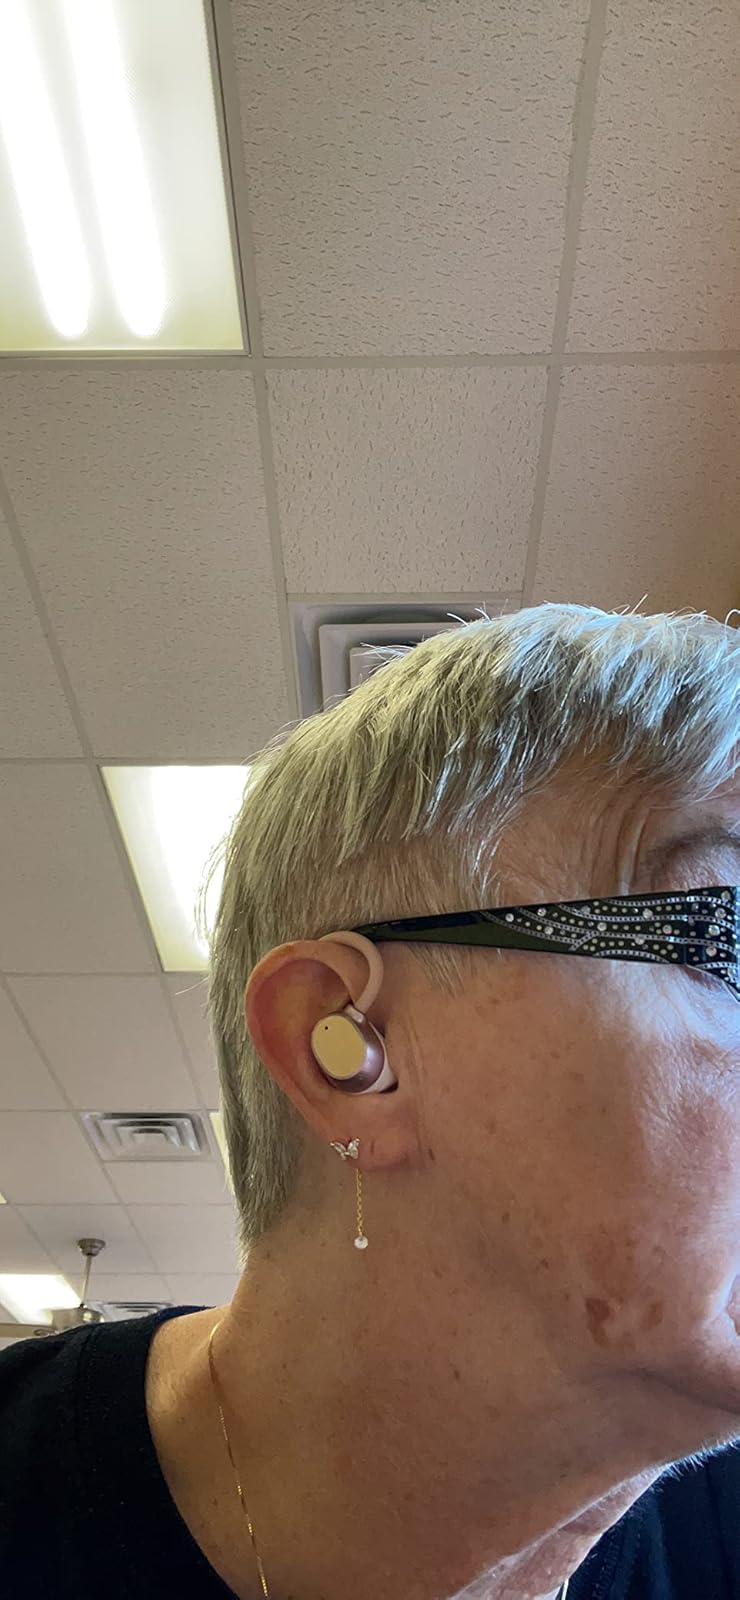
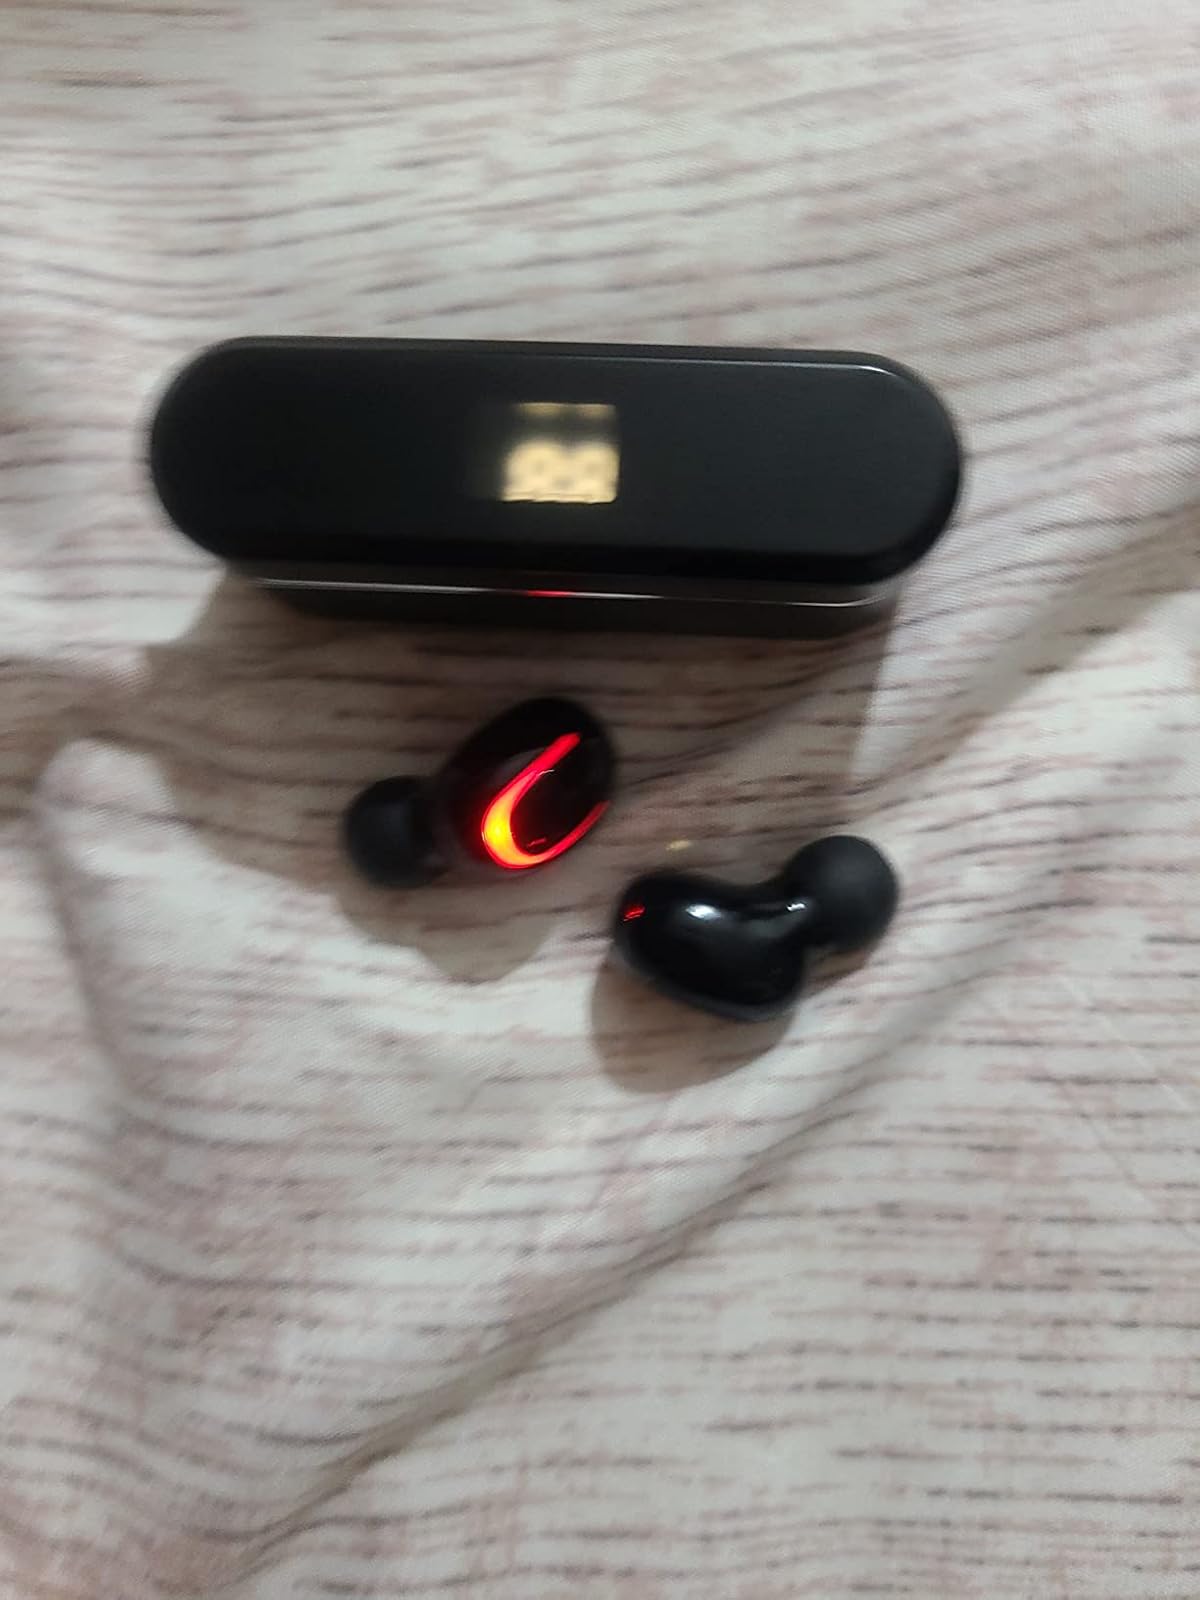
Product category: earbuds
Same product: no